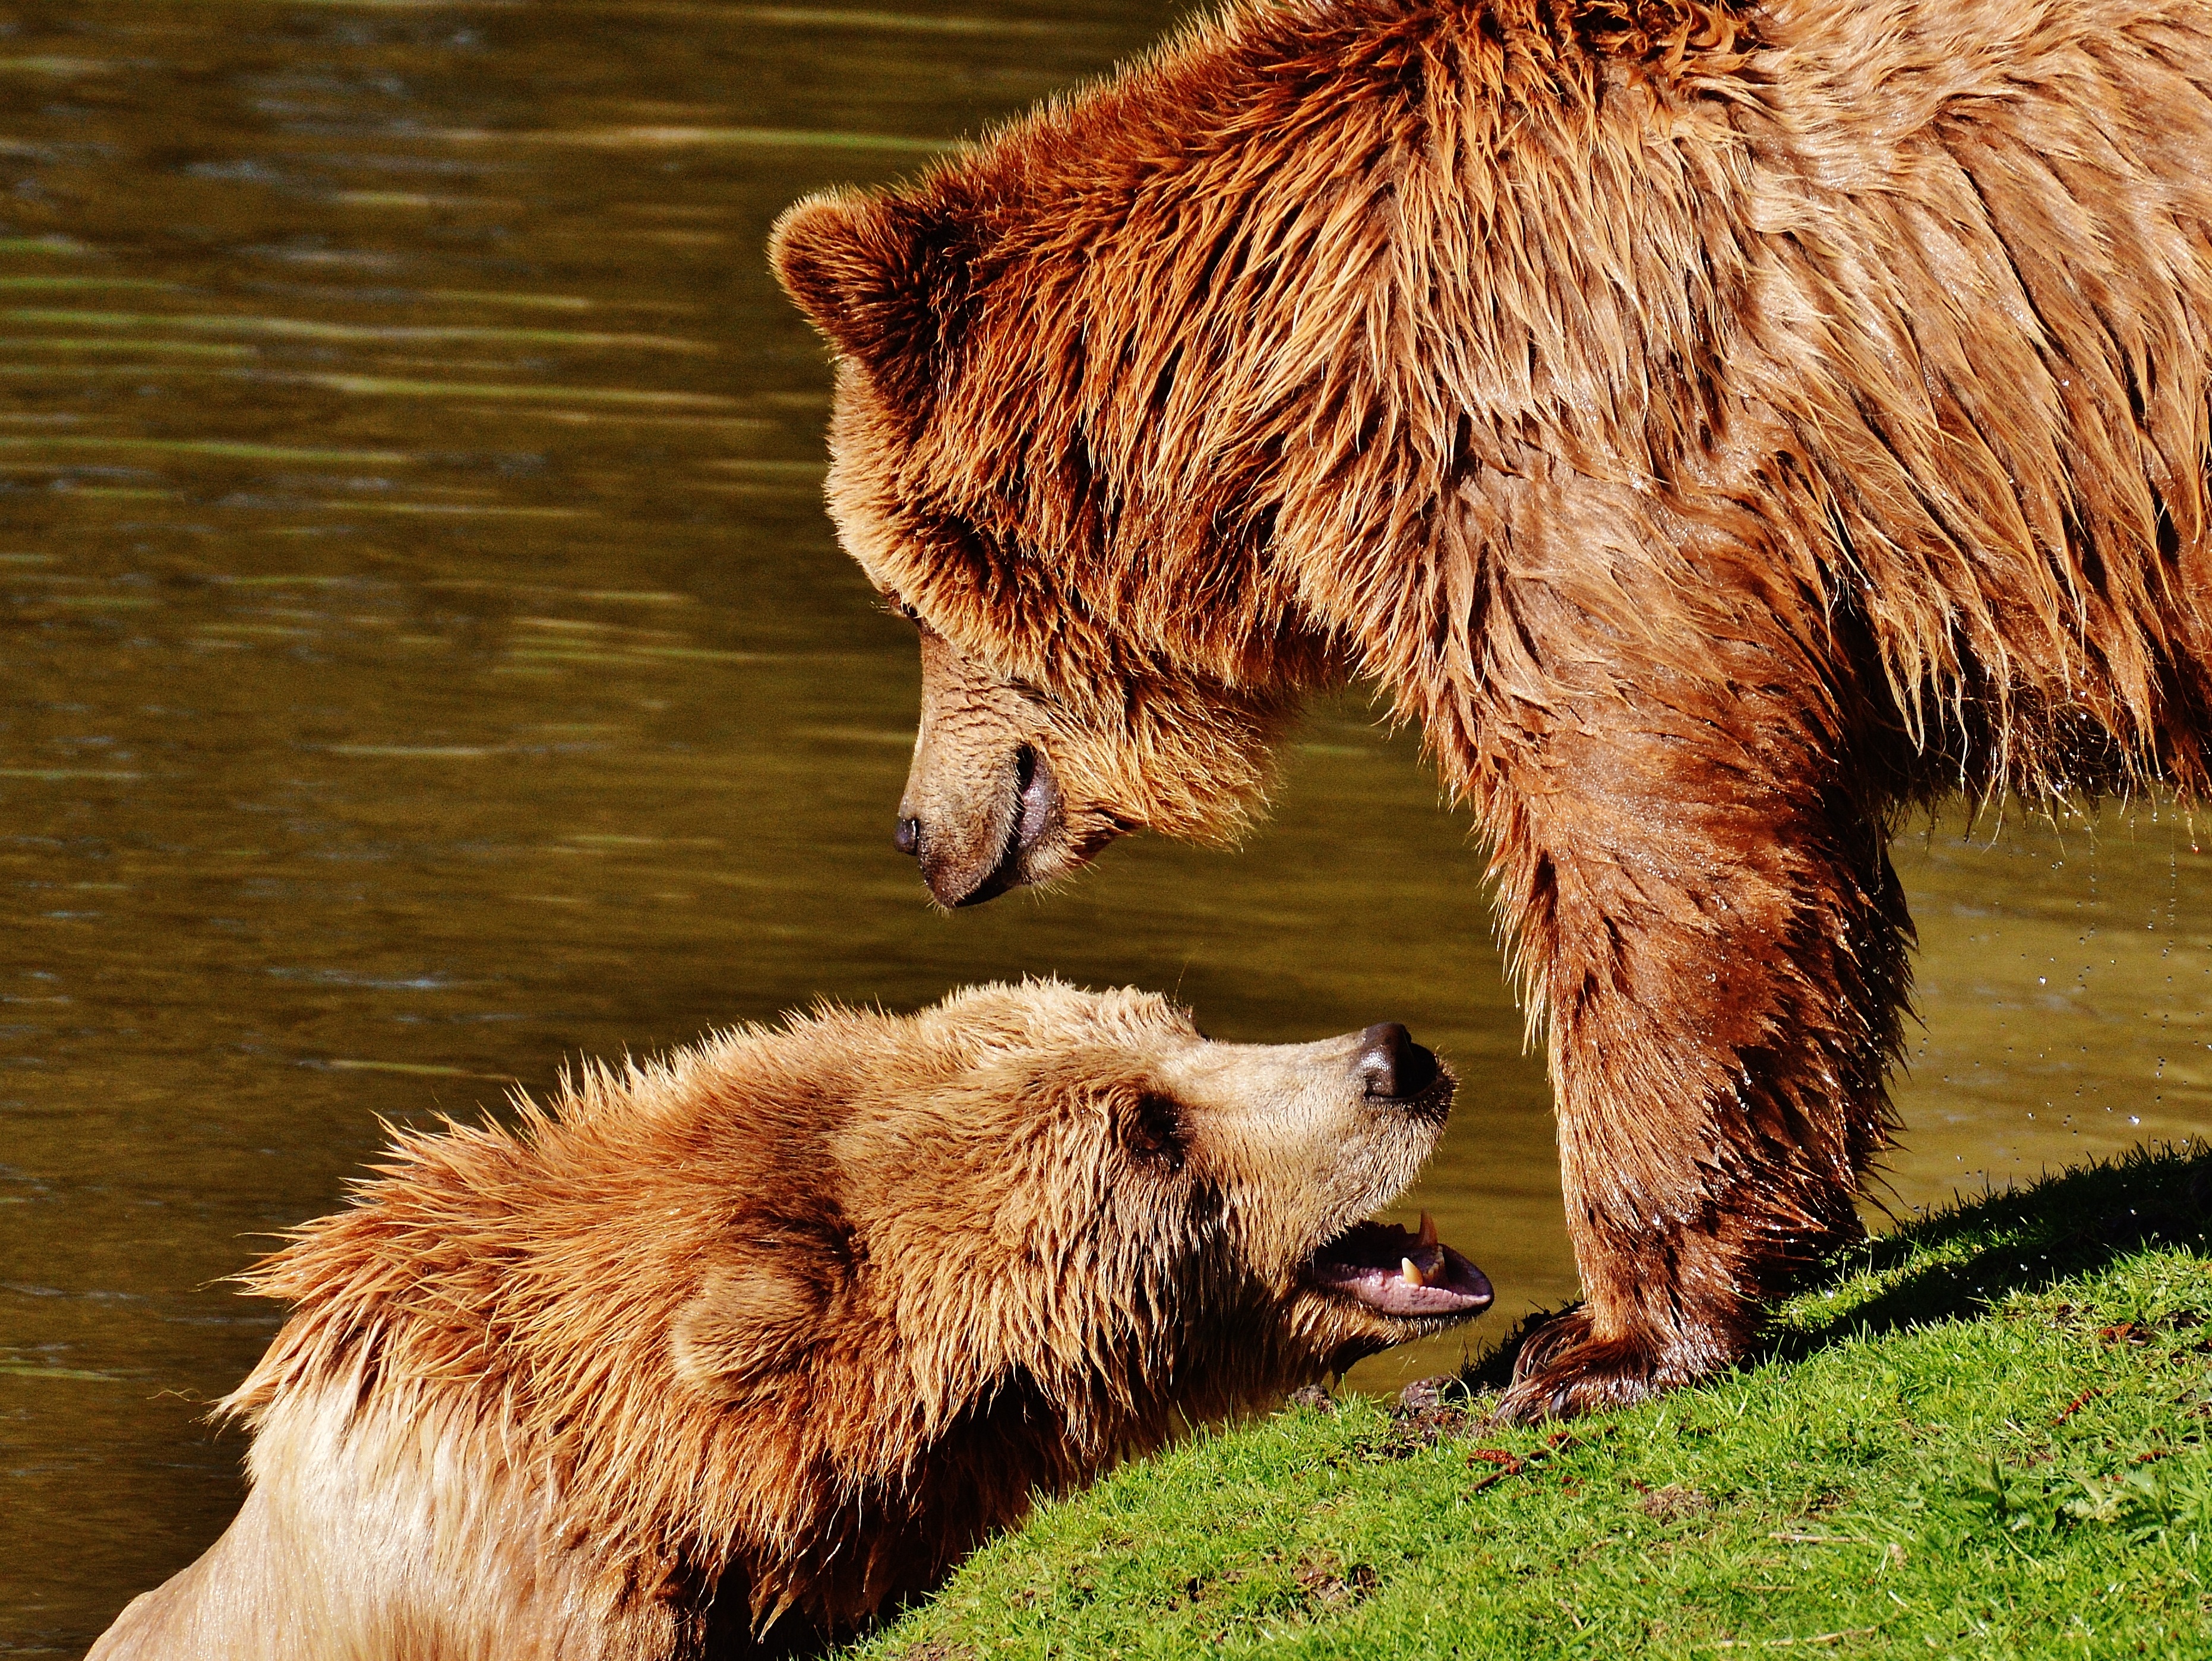
water, nature, forest, play, animal, bear, wildlife, zoo, fur, mammal, fauna, brown bear, wild animal, vertebrate, animal world, dangerous, wildlife park, wildpark poing, grizzly bear, dog breed group